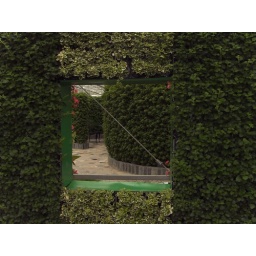
10.a window made by plants